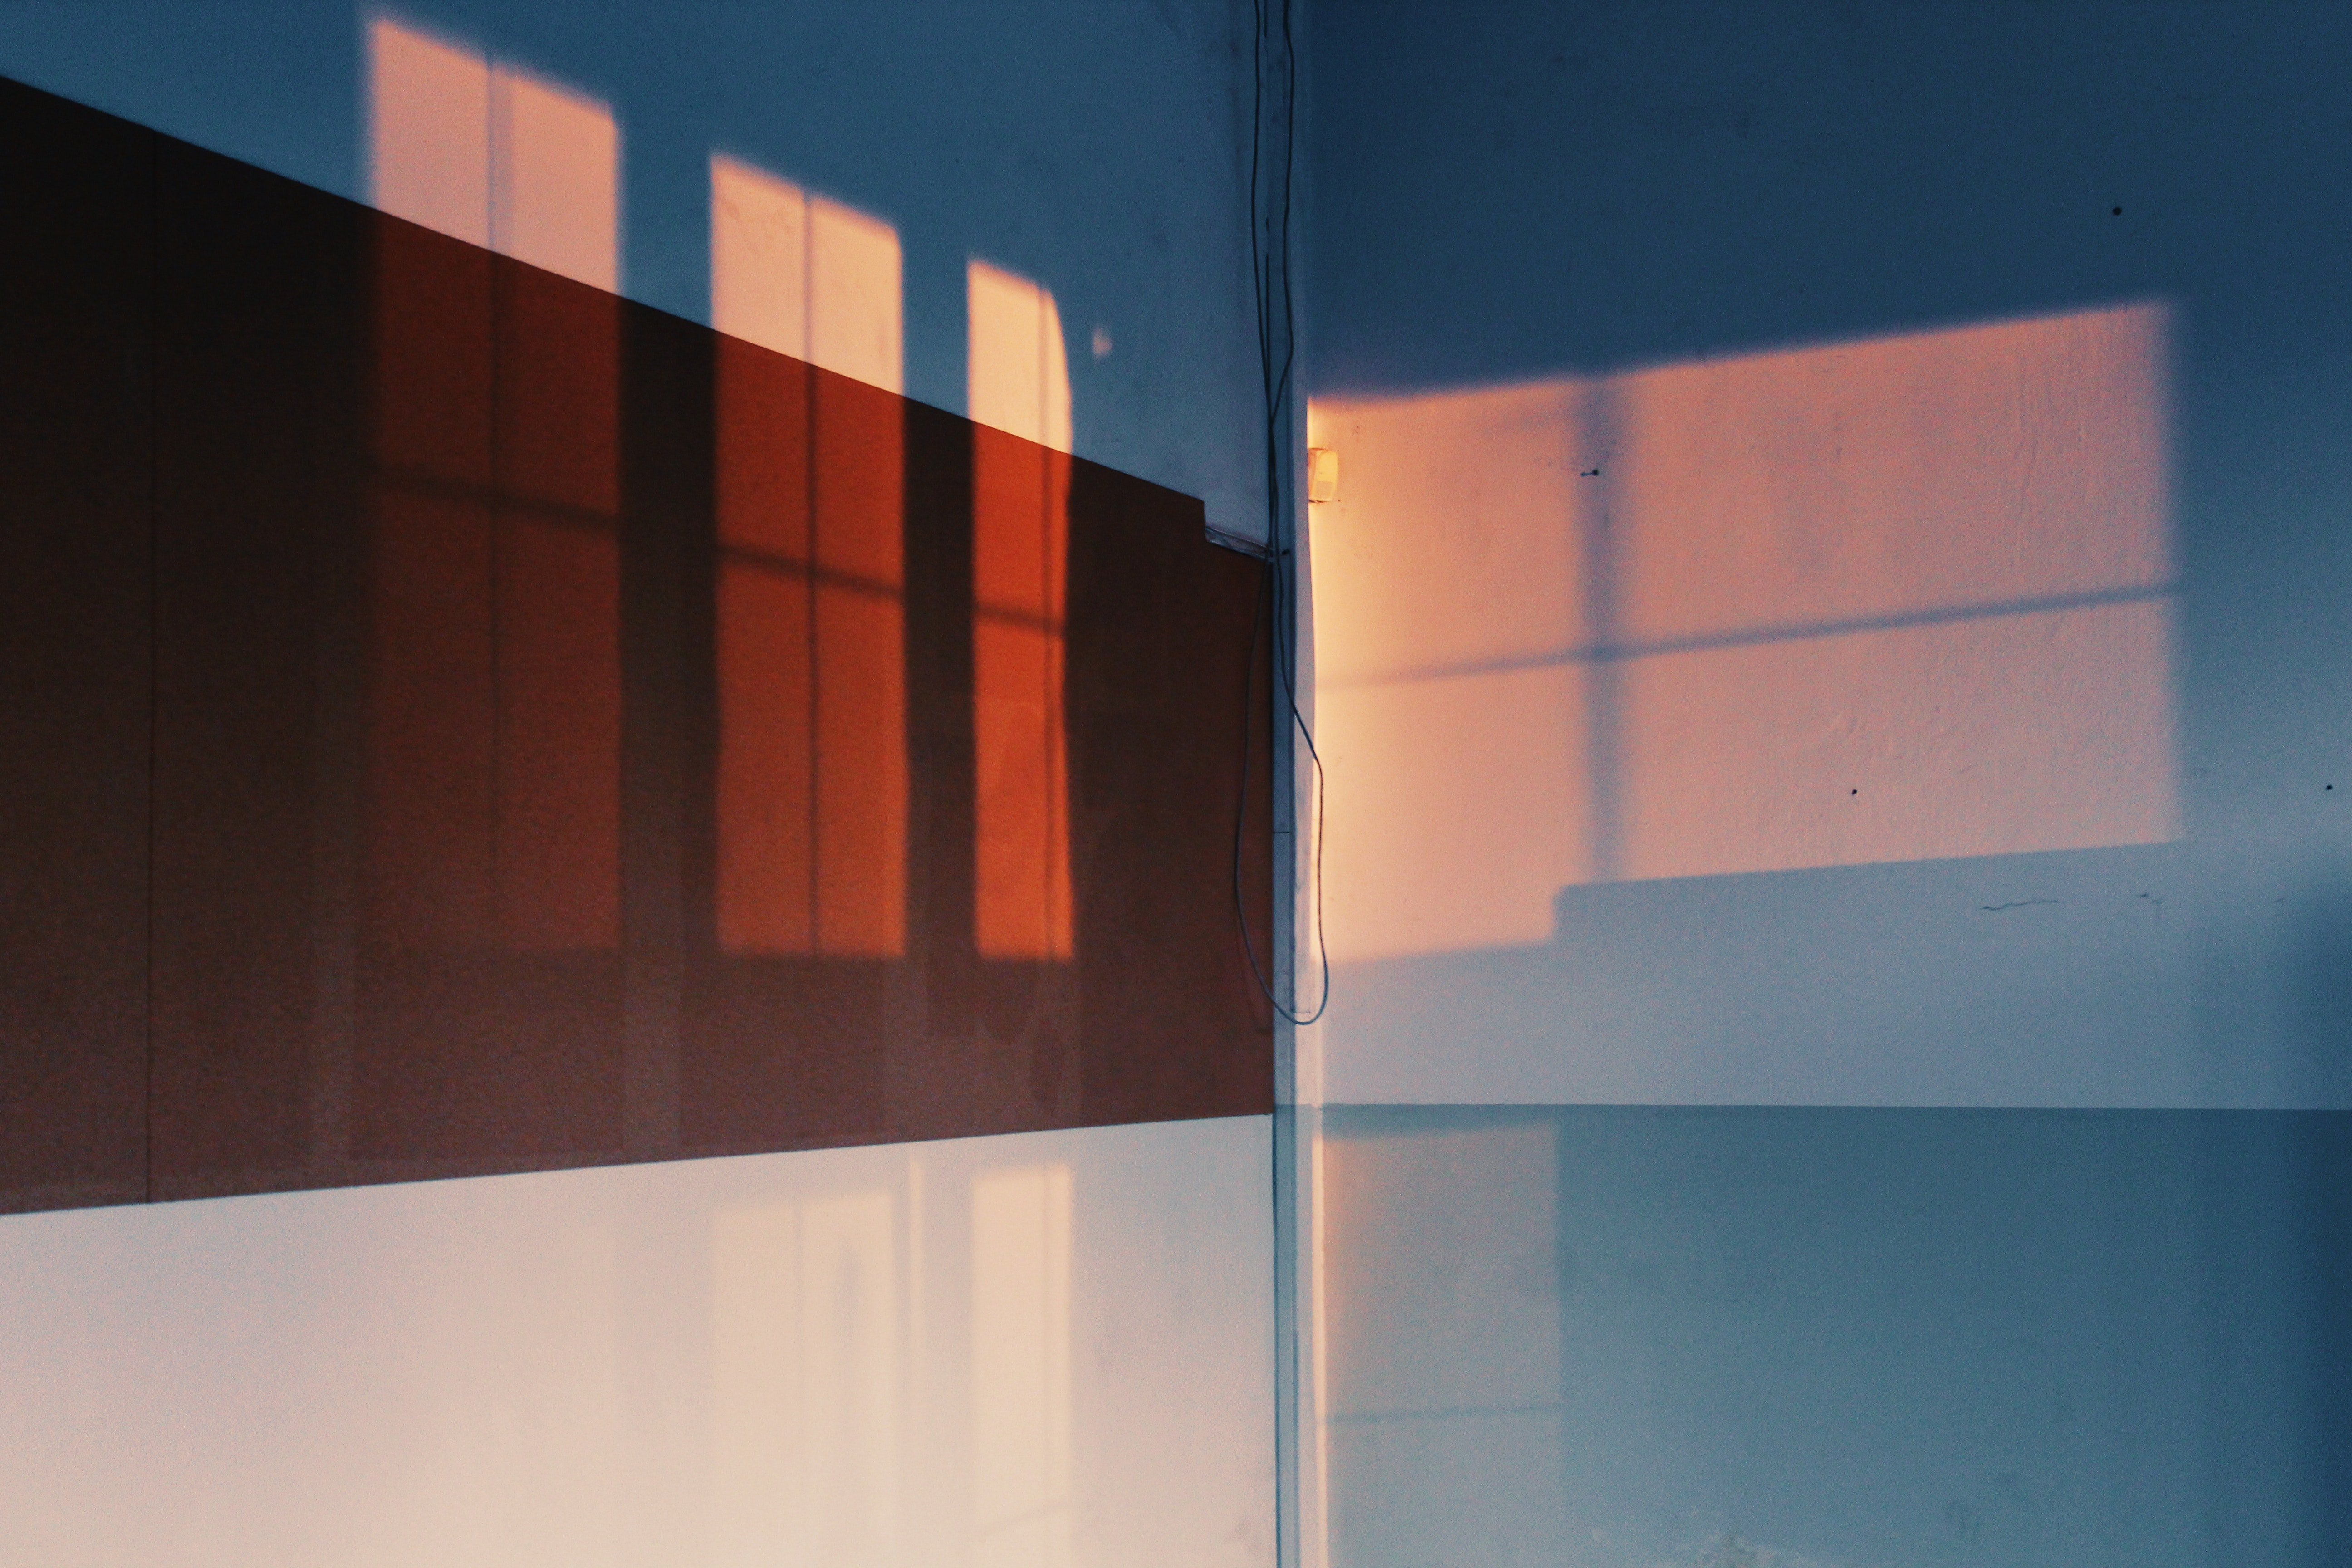
blue, sky, reflection, light, daytime, red, architecture, wall, orange, line, Transparent material, shadow, Tints and shades, design, Material property, sunlight, glass, cloud, room, rectangle, window, space, interior design, modern art, daylighting, art